Christopher Judge

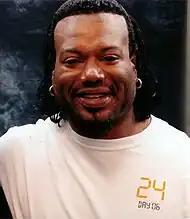
Judge at the 2008 Armageddon Convention in Christchurch, New Zealand

In 1989, Judge began studying at the Howard Fine Studio in Los Angeles. His early roles in the 1990s included "Bird on a Wire", "Cadence", "Neon Rider" and "MacGyver" with future "Stargate SG-1" star Richard Dean Anderson. In the ensuing years, Judge had small parts in various television shows and films such as "21 Jump Street" (with future "SG-1" director Peter DeLuise), "The Fresh Prince of Bel-Air", and "House Party 2", and as a regular on "Sirens" from 1994 to 1995.